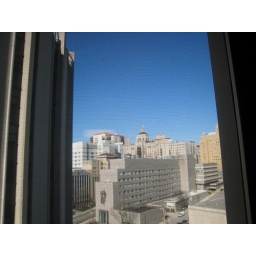
Not a cloud in the sky